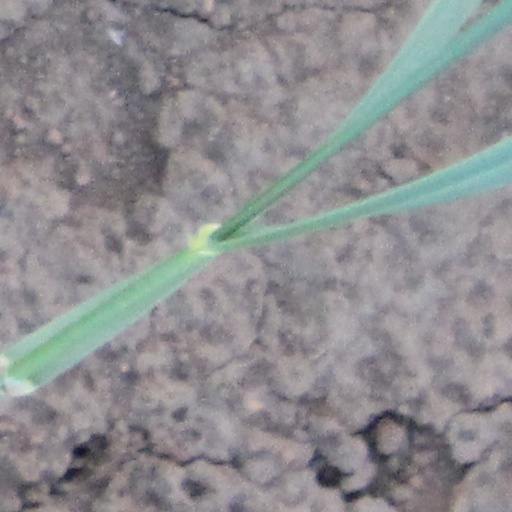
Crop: wheat